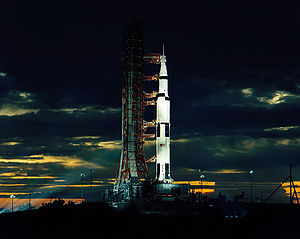
Saturn V
Den sidste bemandede Saturn V, før opsendelsen af Apollo 17
Apollo 17 Saturn V-raketten på platform LC-39A, ved daggry. Dette var den sidste bemandede rumflyvning til månen.
Saturn V var en amerikansk raket, designet til bemandet rumfart, og brugt af NASA til Apollo- og Skylab-programmerne fra 1967 til 1973. Raketten er en flertrins-raket, forsynet af flydende drivmidler. NASA opsendte i alt 13 Saturn V-raketter fra Kennedy Space Center i Florida, uden tab af besætning eller nyttelast.